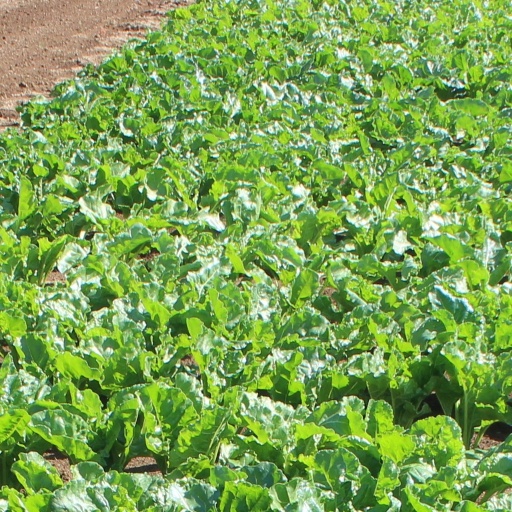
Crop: sugar beet